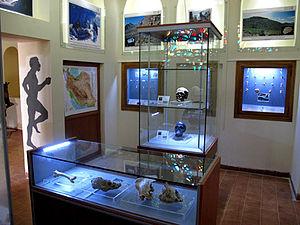
Le musée paléolithique du Zagros est situé à Kermanchah, au Kurdistan iranien, en Iran. Il contient des collections d'outils en pierre taillée et d'ossements animaux du Paléolithique et du Mésolithique découverts dans divers sites d'Iran. C'est le premier musée iranien consacré à la période paléolithique.